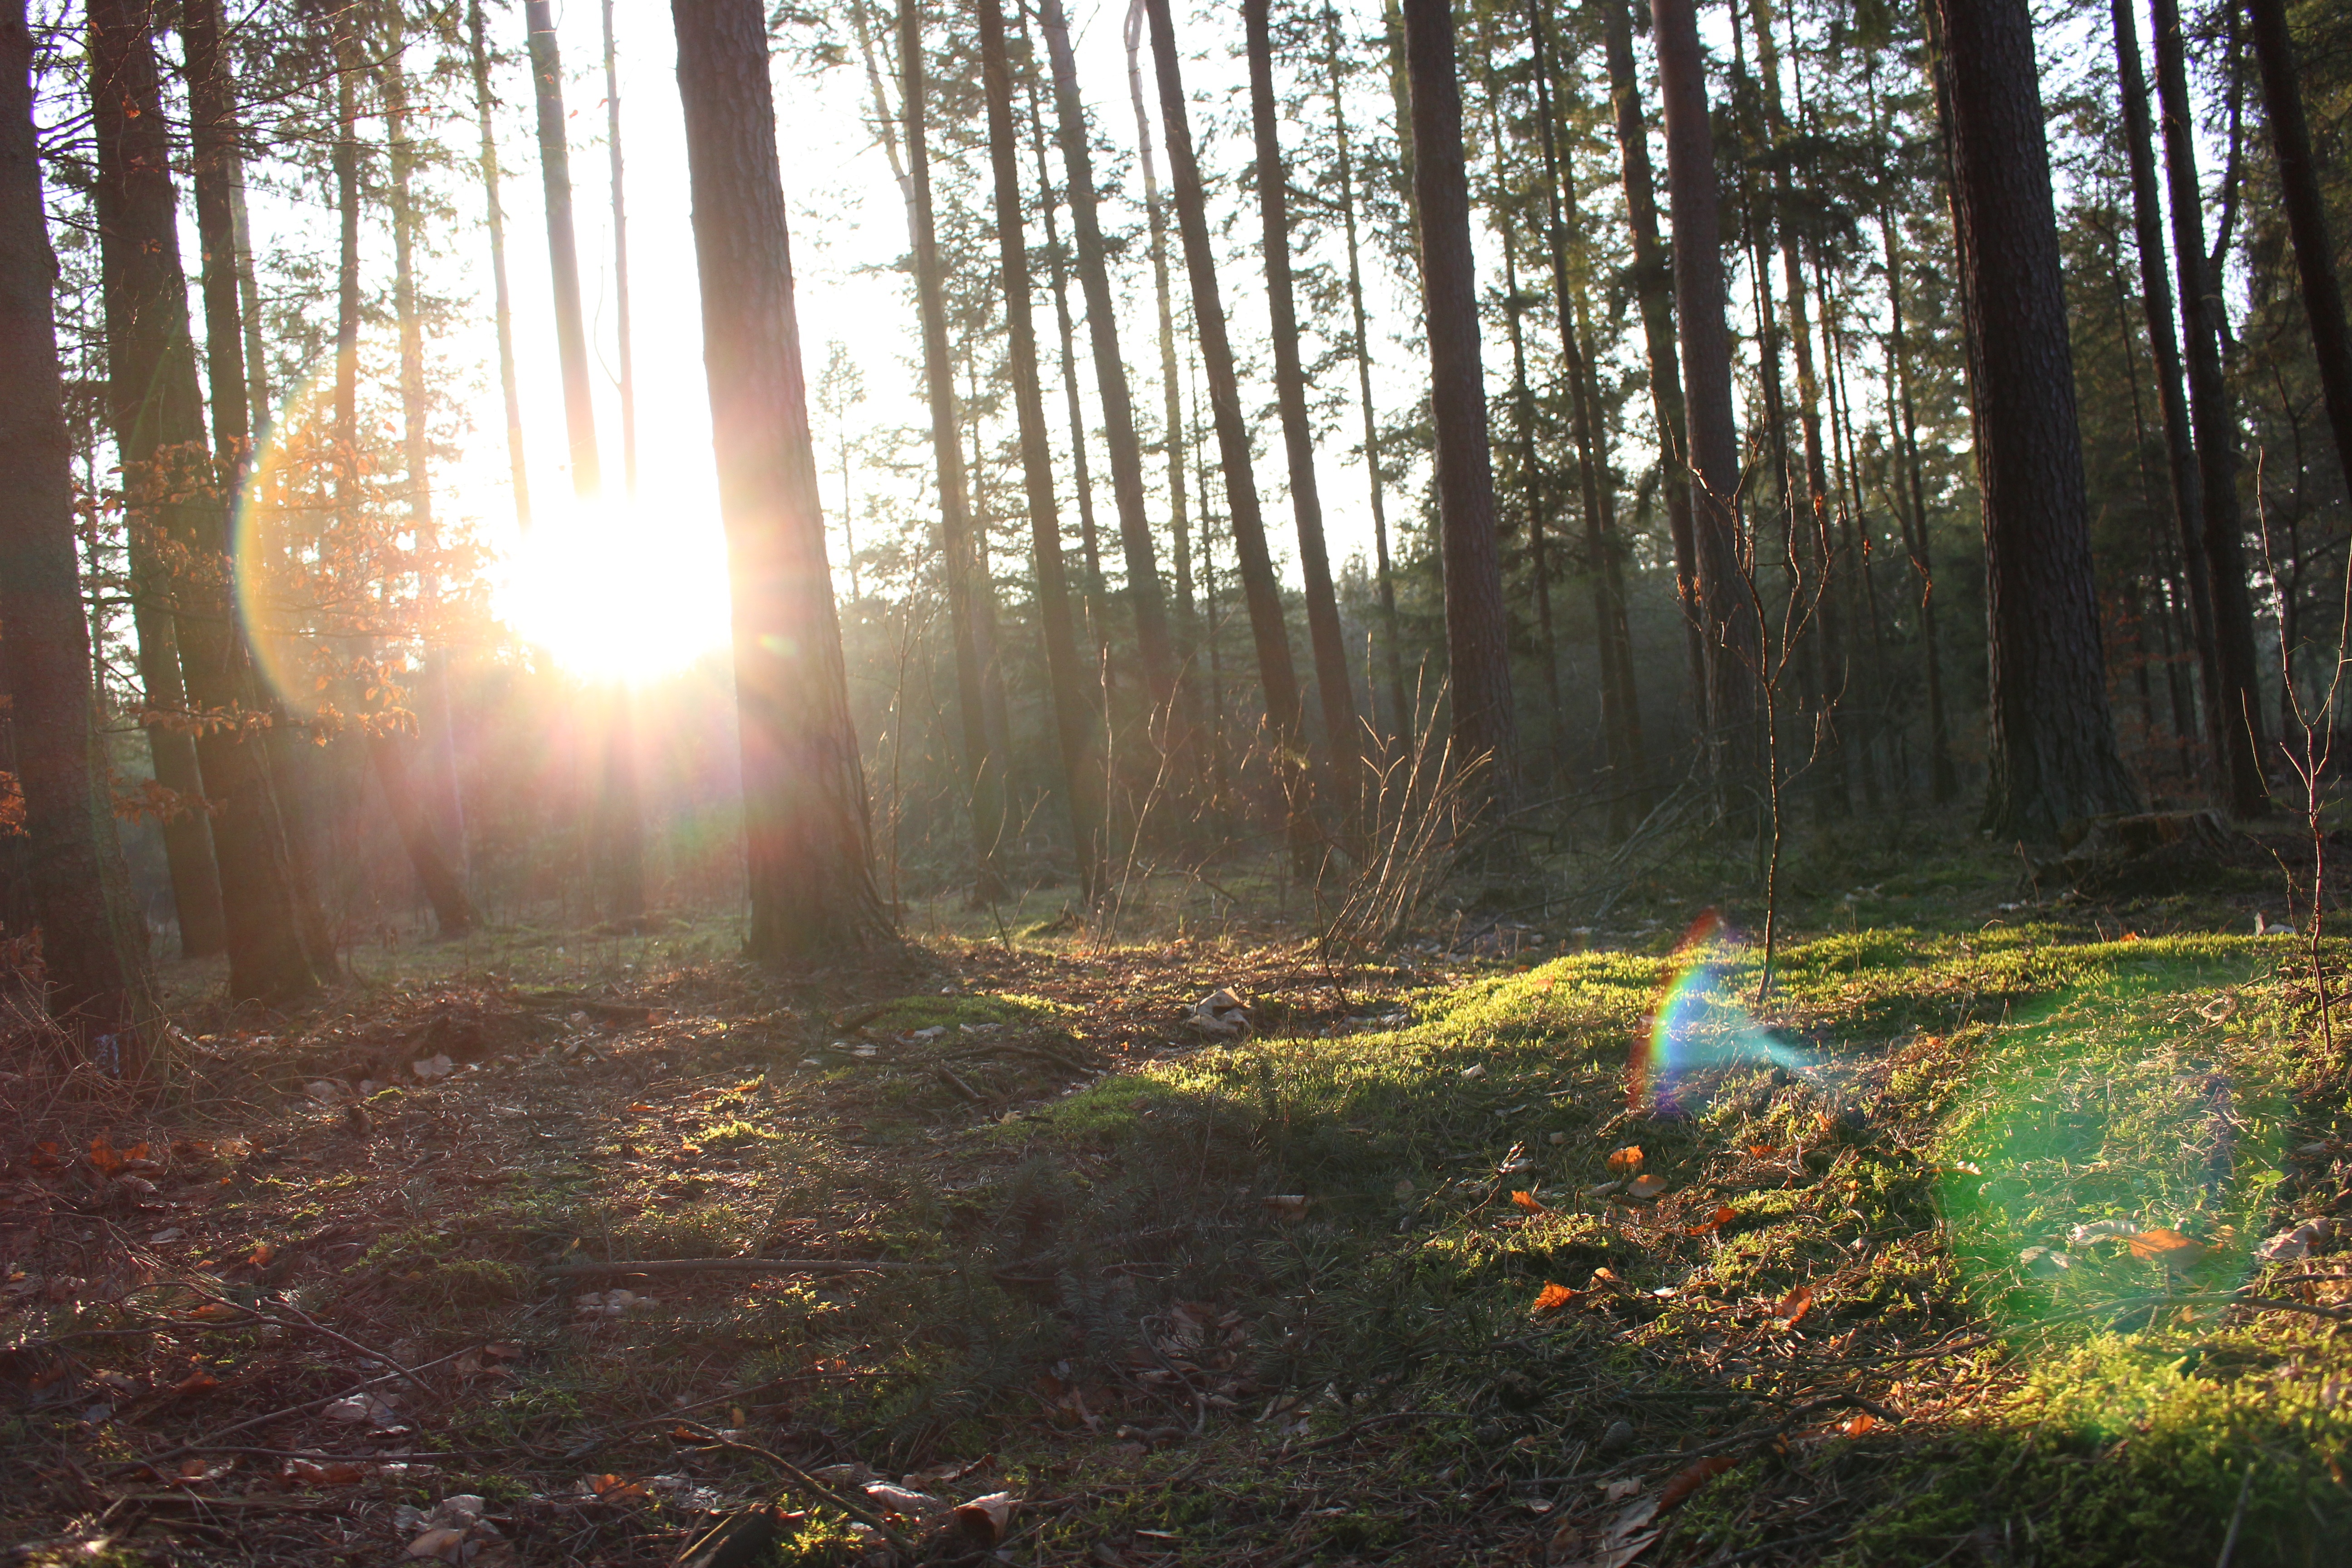
tree, nature, forest, wilderness, light, sunlight, morning, leaf, jungle, autumn, season, woodland, habitat, ecosystem, natural environment, atmospheric phenomenon, woody plant